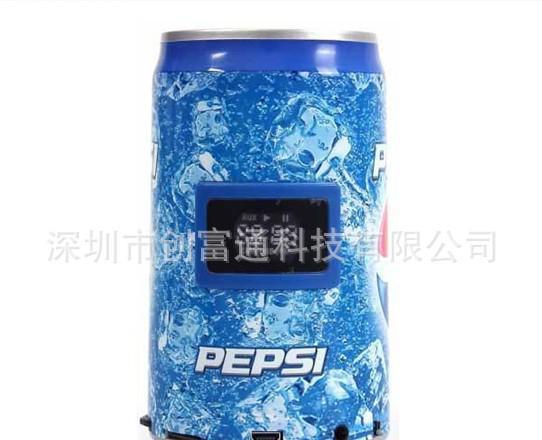
Label: metal